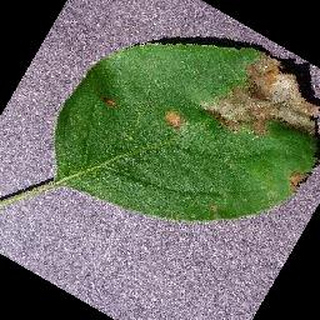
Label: apple_black_rot